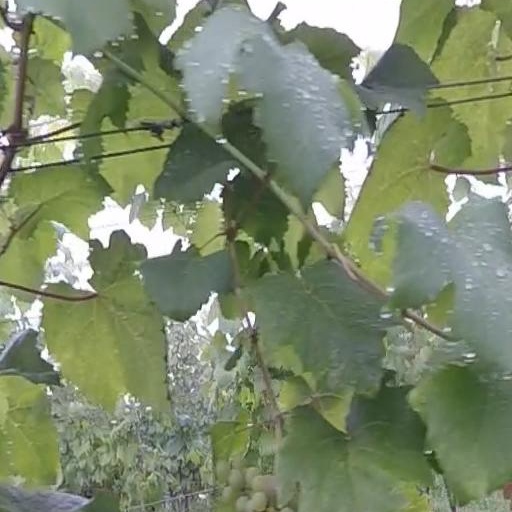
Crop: grape